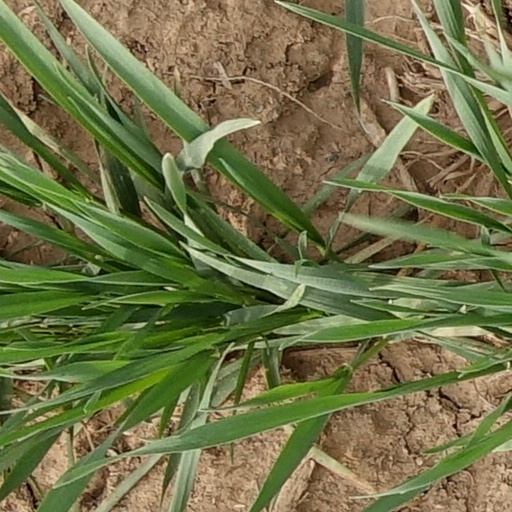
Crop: wheat